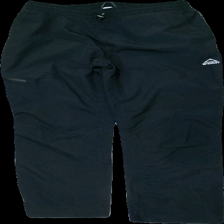
View: front
Type: Outerwear
Category: Unisex
Brand: Mckinley (Intersport)
Colors: Black, Grey
Material: 100% nylon
Pattern: Other
Cut: Tight
Size: 42
Season: All
Stains: Minor
Damage: smutsigt
Damage location: bottom center
Damage 2: smutsigt
Damage 2 location: bottom center
Price range: <50
Recommended usage: Reuse
Description: vindbyxor med reflextryck